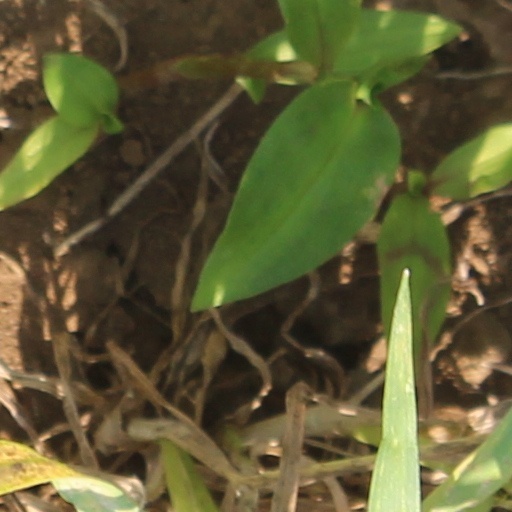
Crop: wheat